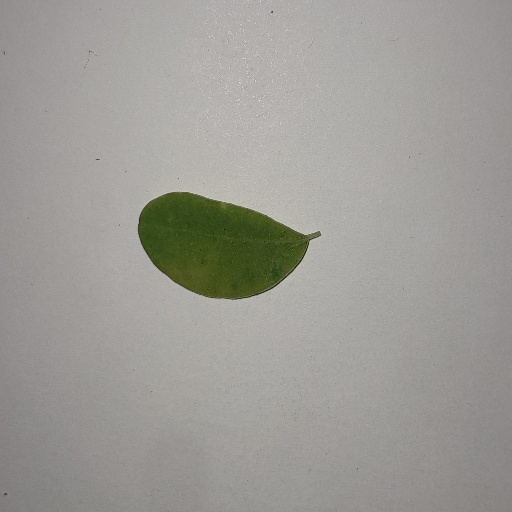
Species: Sojina
Leaf condition: Yellow Leaf